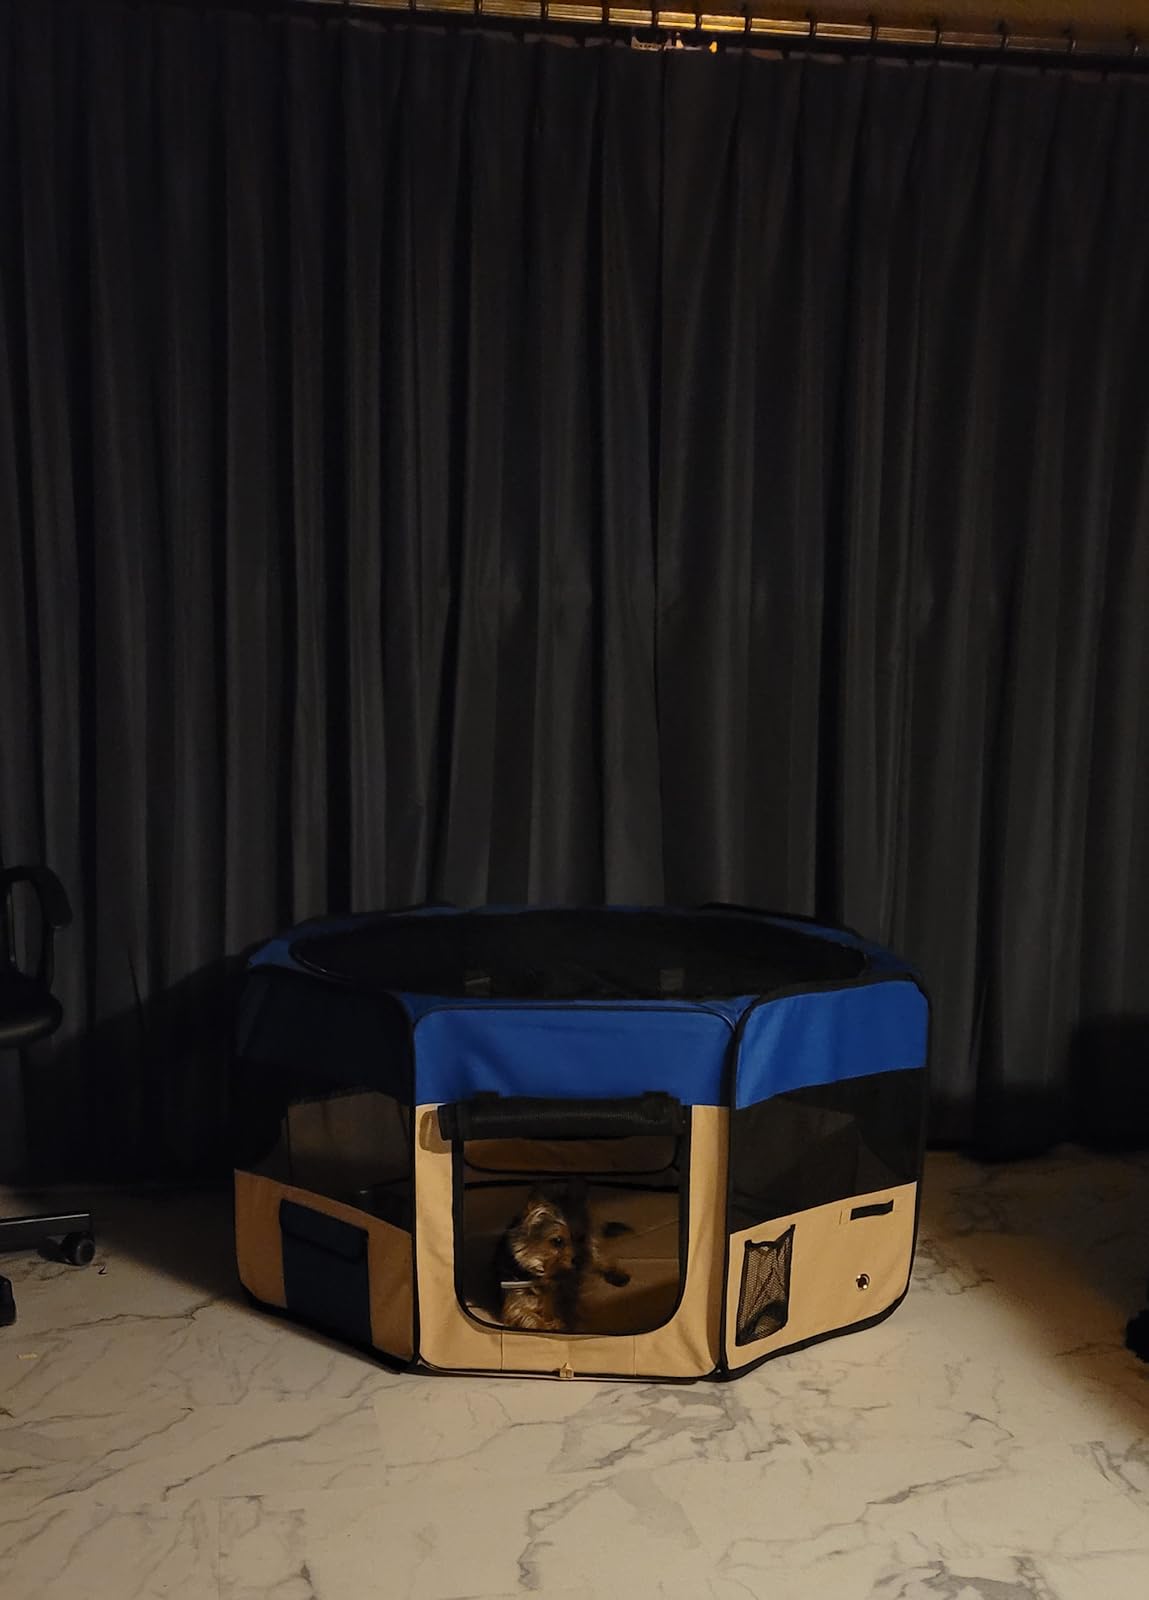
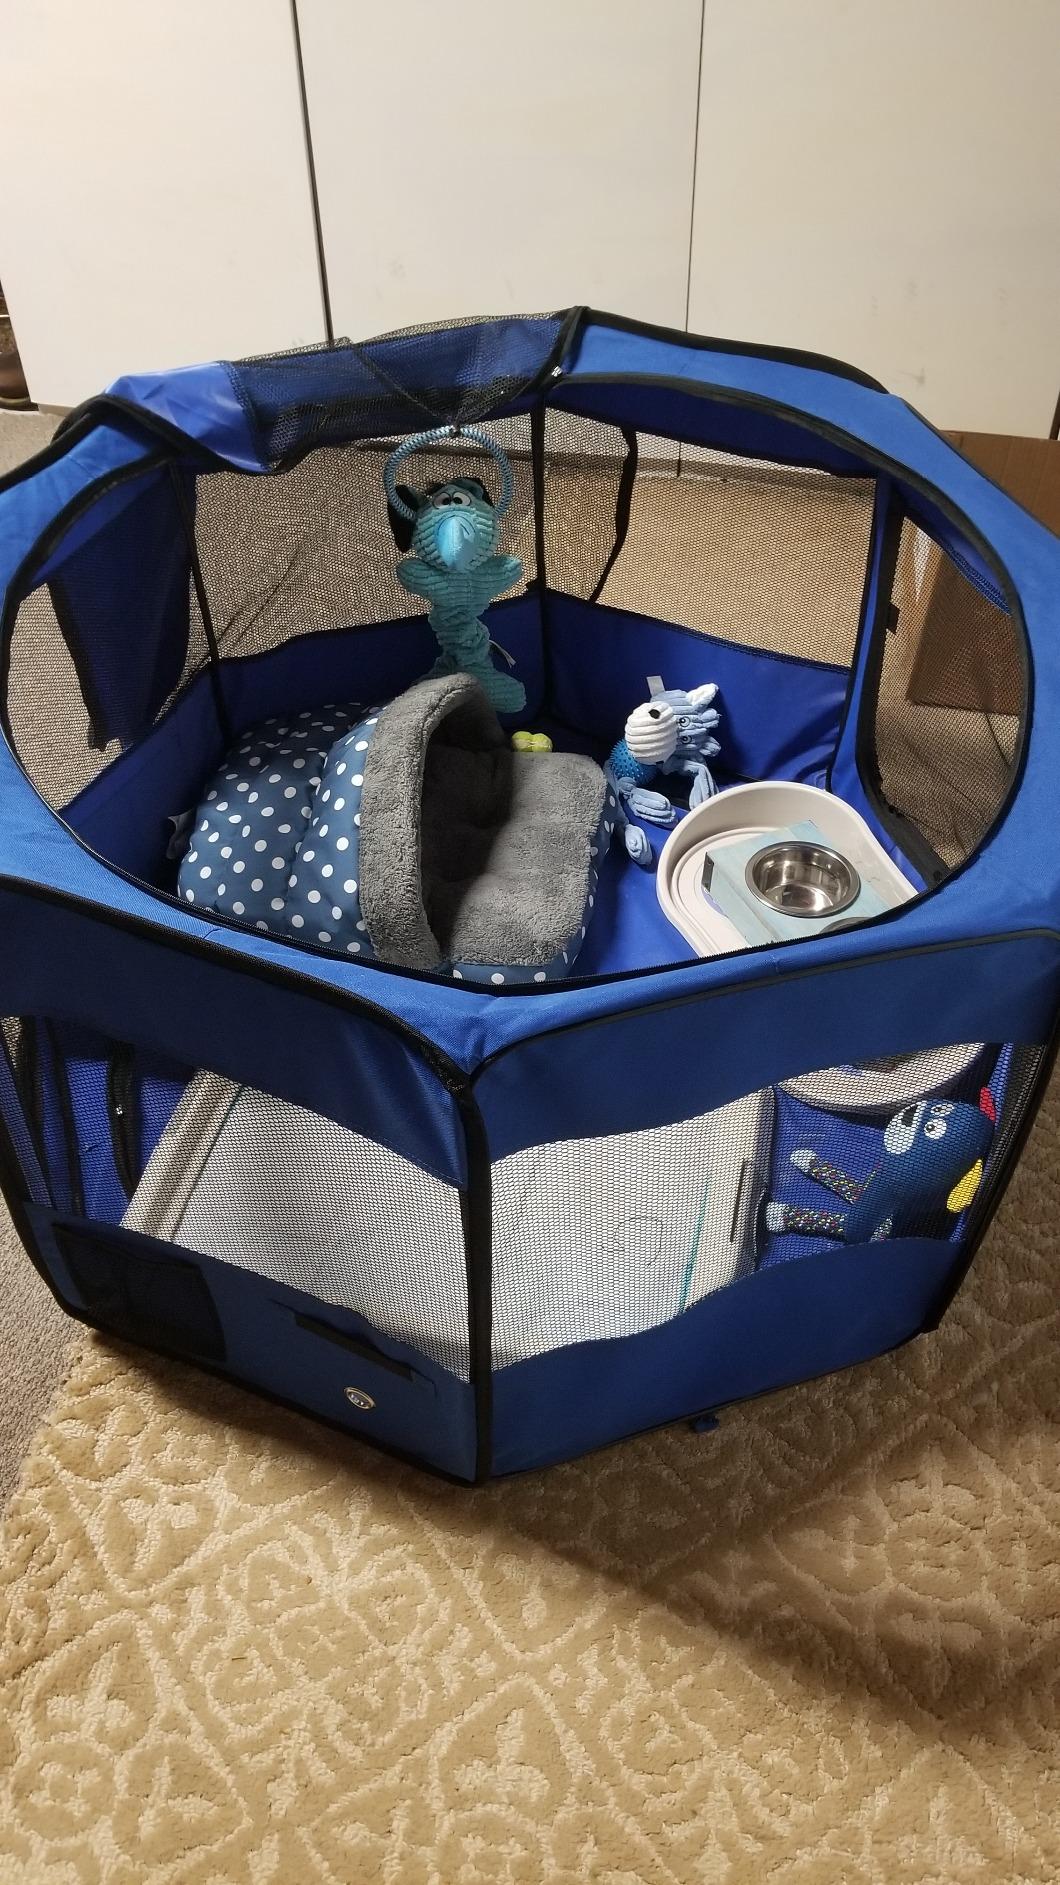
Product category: items_kennel
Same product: no